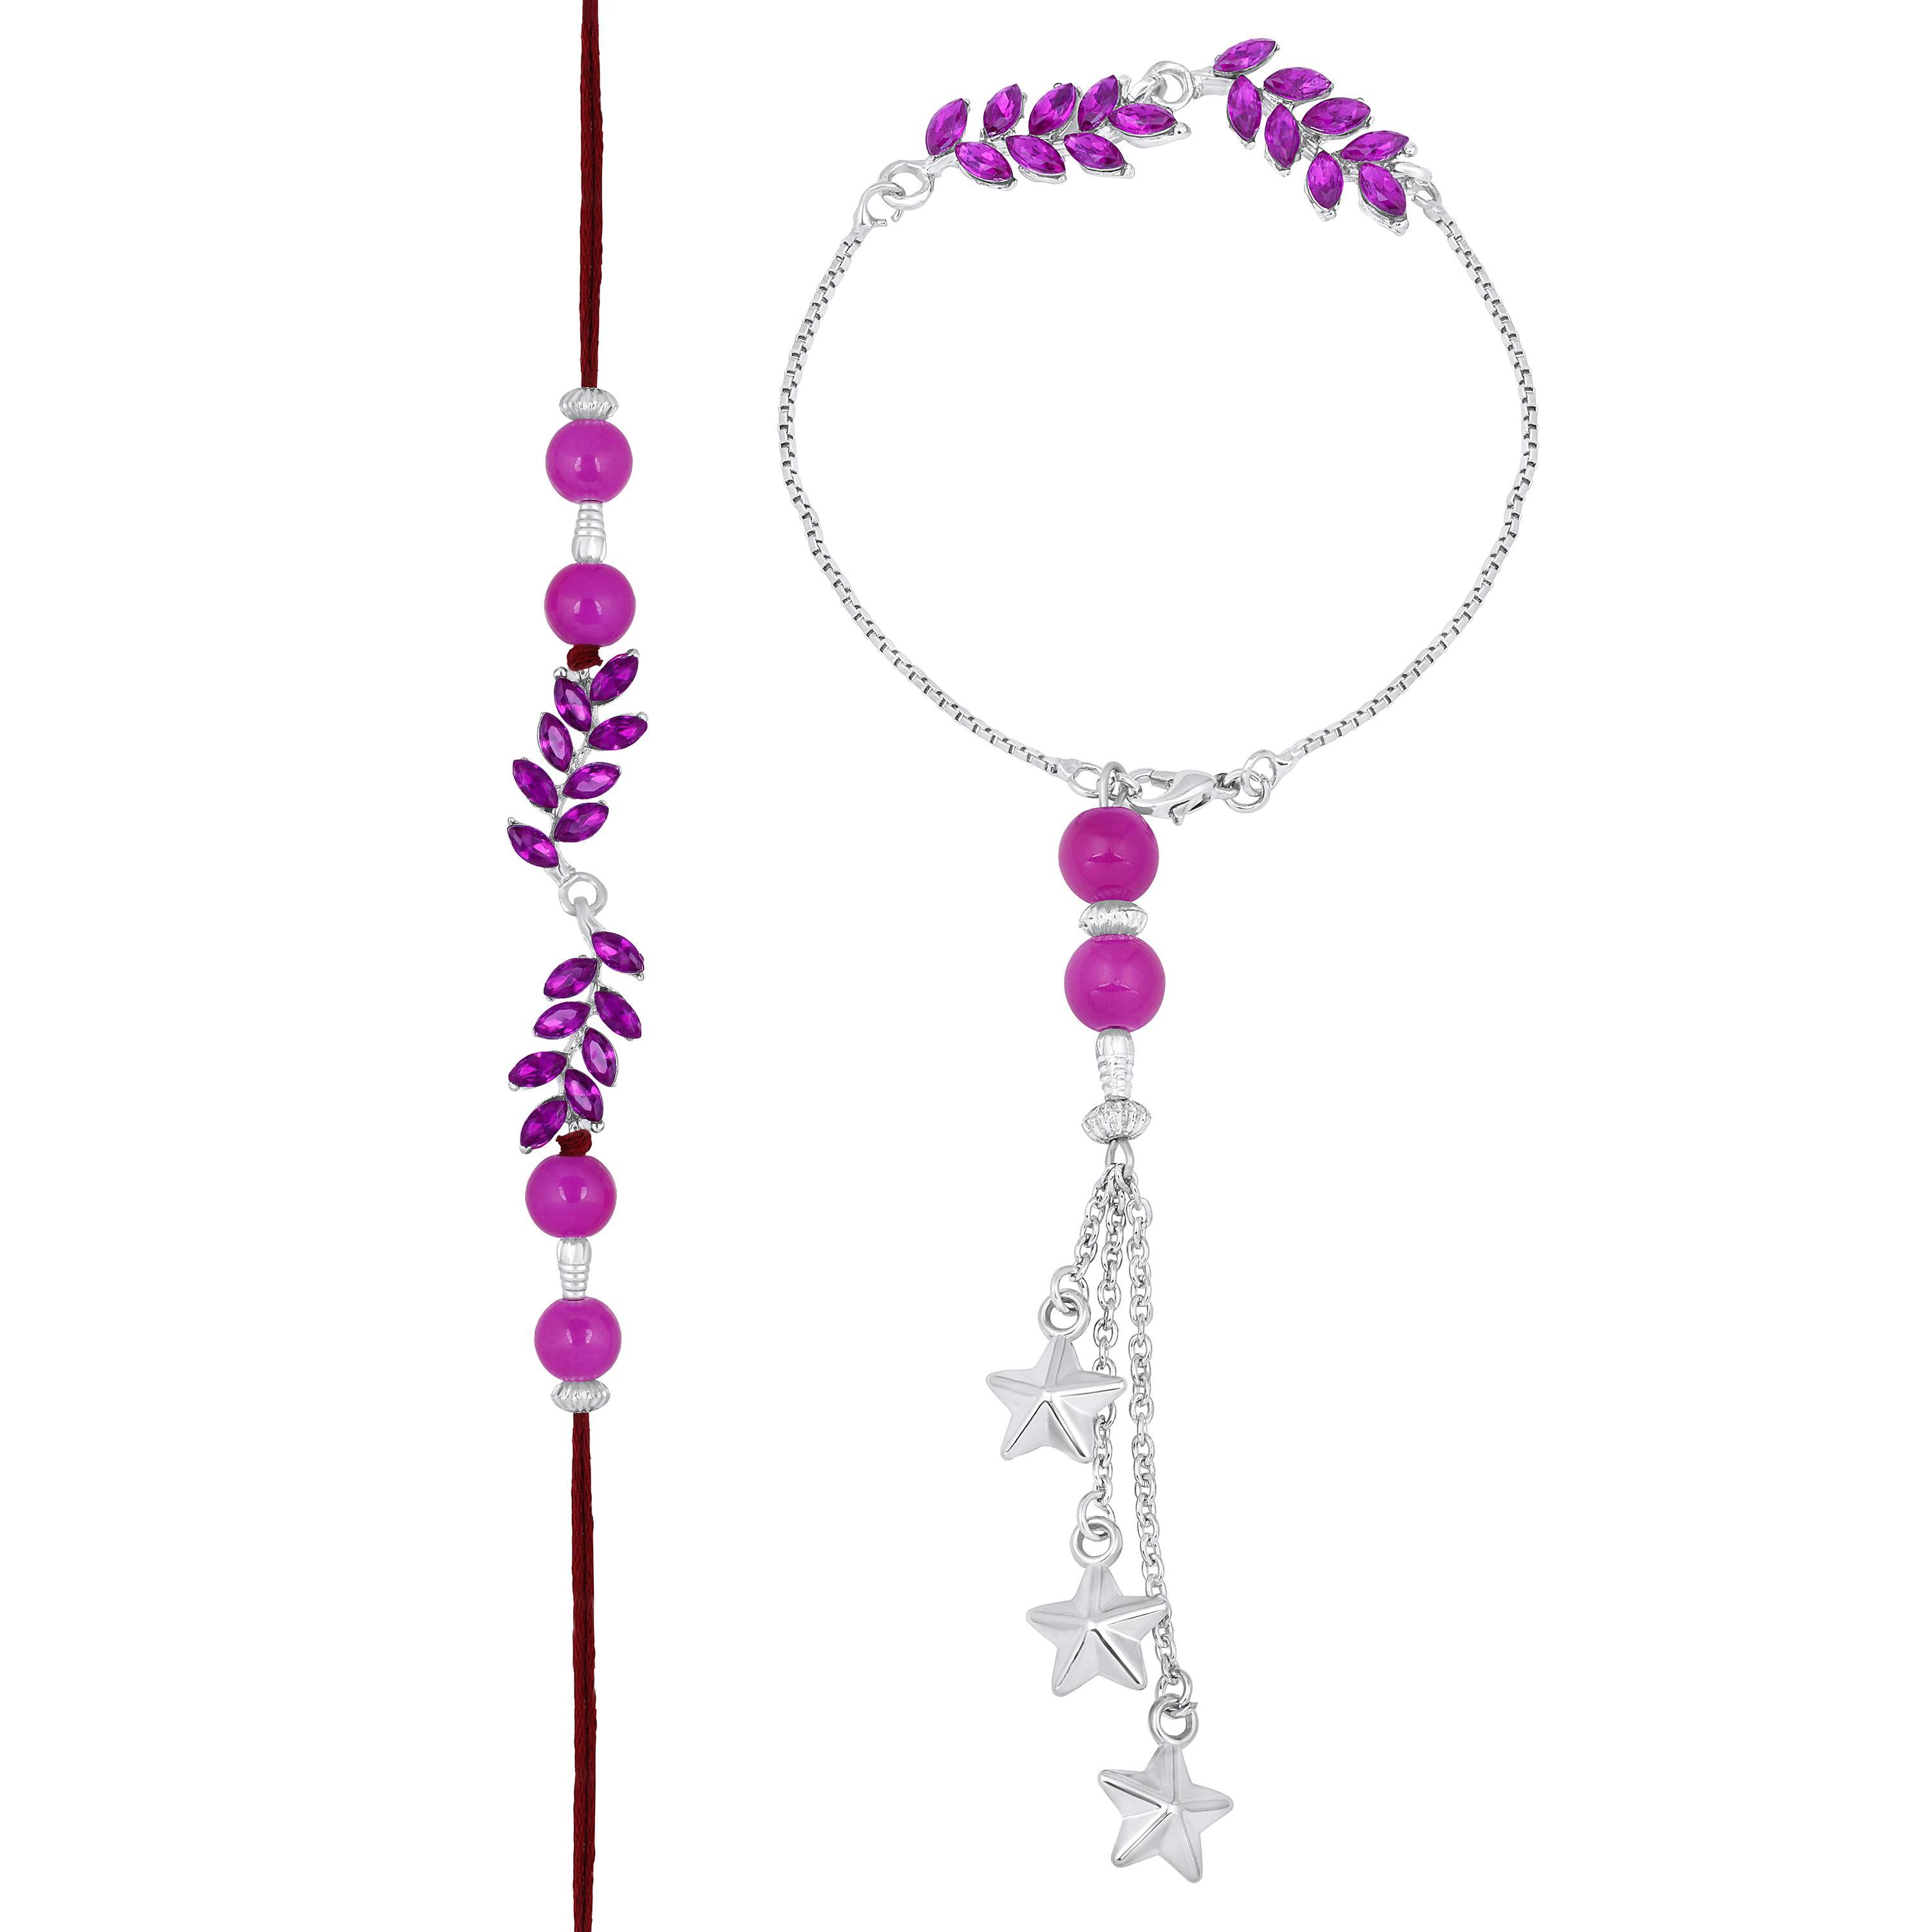
Mahi Leafy Shape Purple Crystals Lumba and Brother Rakhi Set for Bhaiya and Bhabhi (RCOL1105680RPur)
Type: Rakhis
Brand: Mahi
Price: Rs. 359
 Celebrate Raksha Bandhan with our exquisitely crafted Rakhi, designed to strengthen the bond between siblings. This traditional Rakhi features intricate beadwork and durable thread, ensuring it stands the test of time. Handmade with care, each Rakhi is a unique and meaningful gift for your brother. Each Rakhi carries heartfelt blessings and good wishes for your brother's well-being and success. Celebrates the bond of love and protection between siblings, a cherished tradition in Indian culture.
Features: The Rakhi is adorned with vibrant colors and attractive embellishments that add a touch of elegance to the celebration. Multi-Purpose Use: Lumba Rakhi can be used as a bracelet or an ornamental accessory for various festive occasions and celebrations.,Content in Box : 1 Couple Rakhi ( Bhai and Bhabhi Rakhi) ; Cultural Significance: This beautiful Couple Rakhi will acknowledge your love for Your Brother and Sister in Law with the promise that your bond with him will grow stronger as time goes on.,Vibrant Colors: Adding bright and playful colors to the celebration will make it stand out and make it more enjoyable.,Celebrate the bond of love and protection with our exquisite Rakhis. Share the joy of Raksha Bandhan Festival with this beautiful Rakhi, a token of love, protection and blessings.,Adjustable Size and Easy to tie: Designed to fit wrists of all sizes. It is simple and easy to tie the Rakhi securely and effortlessly.
Included: 2 Rakhis